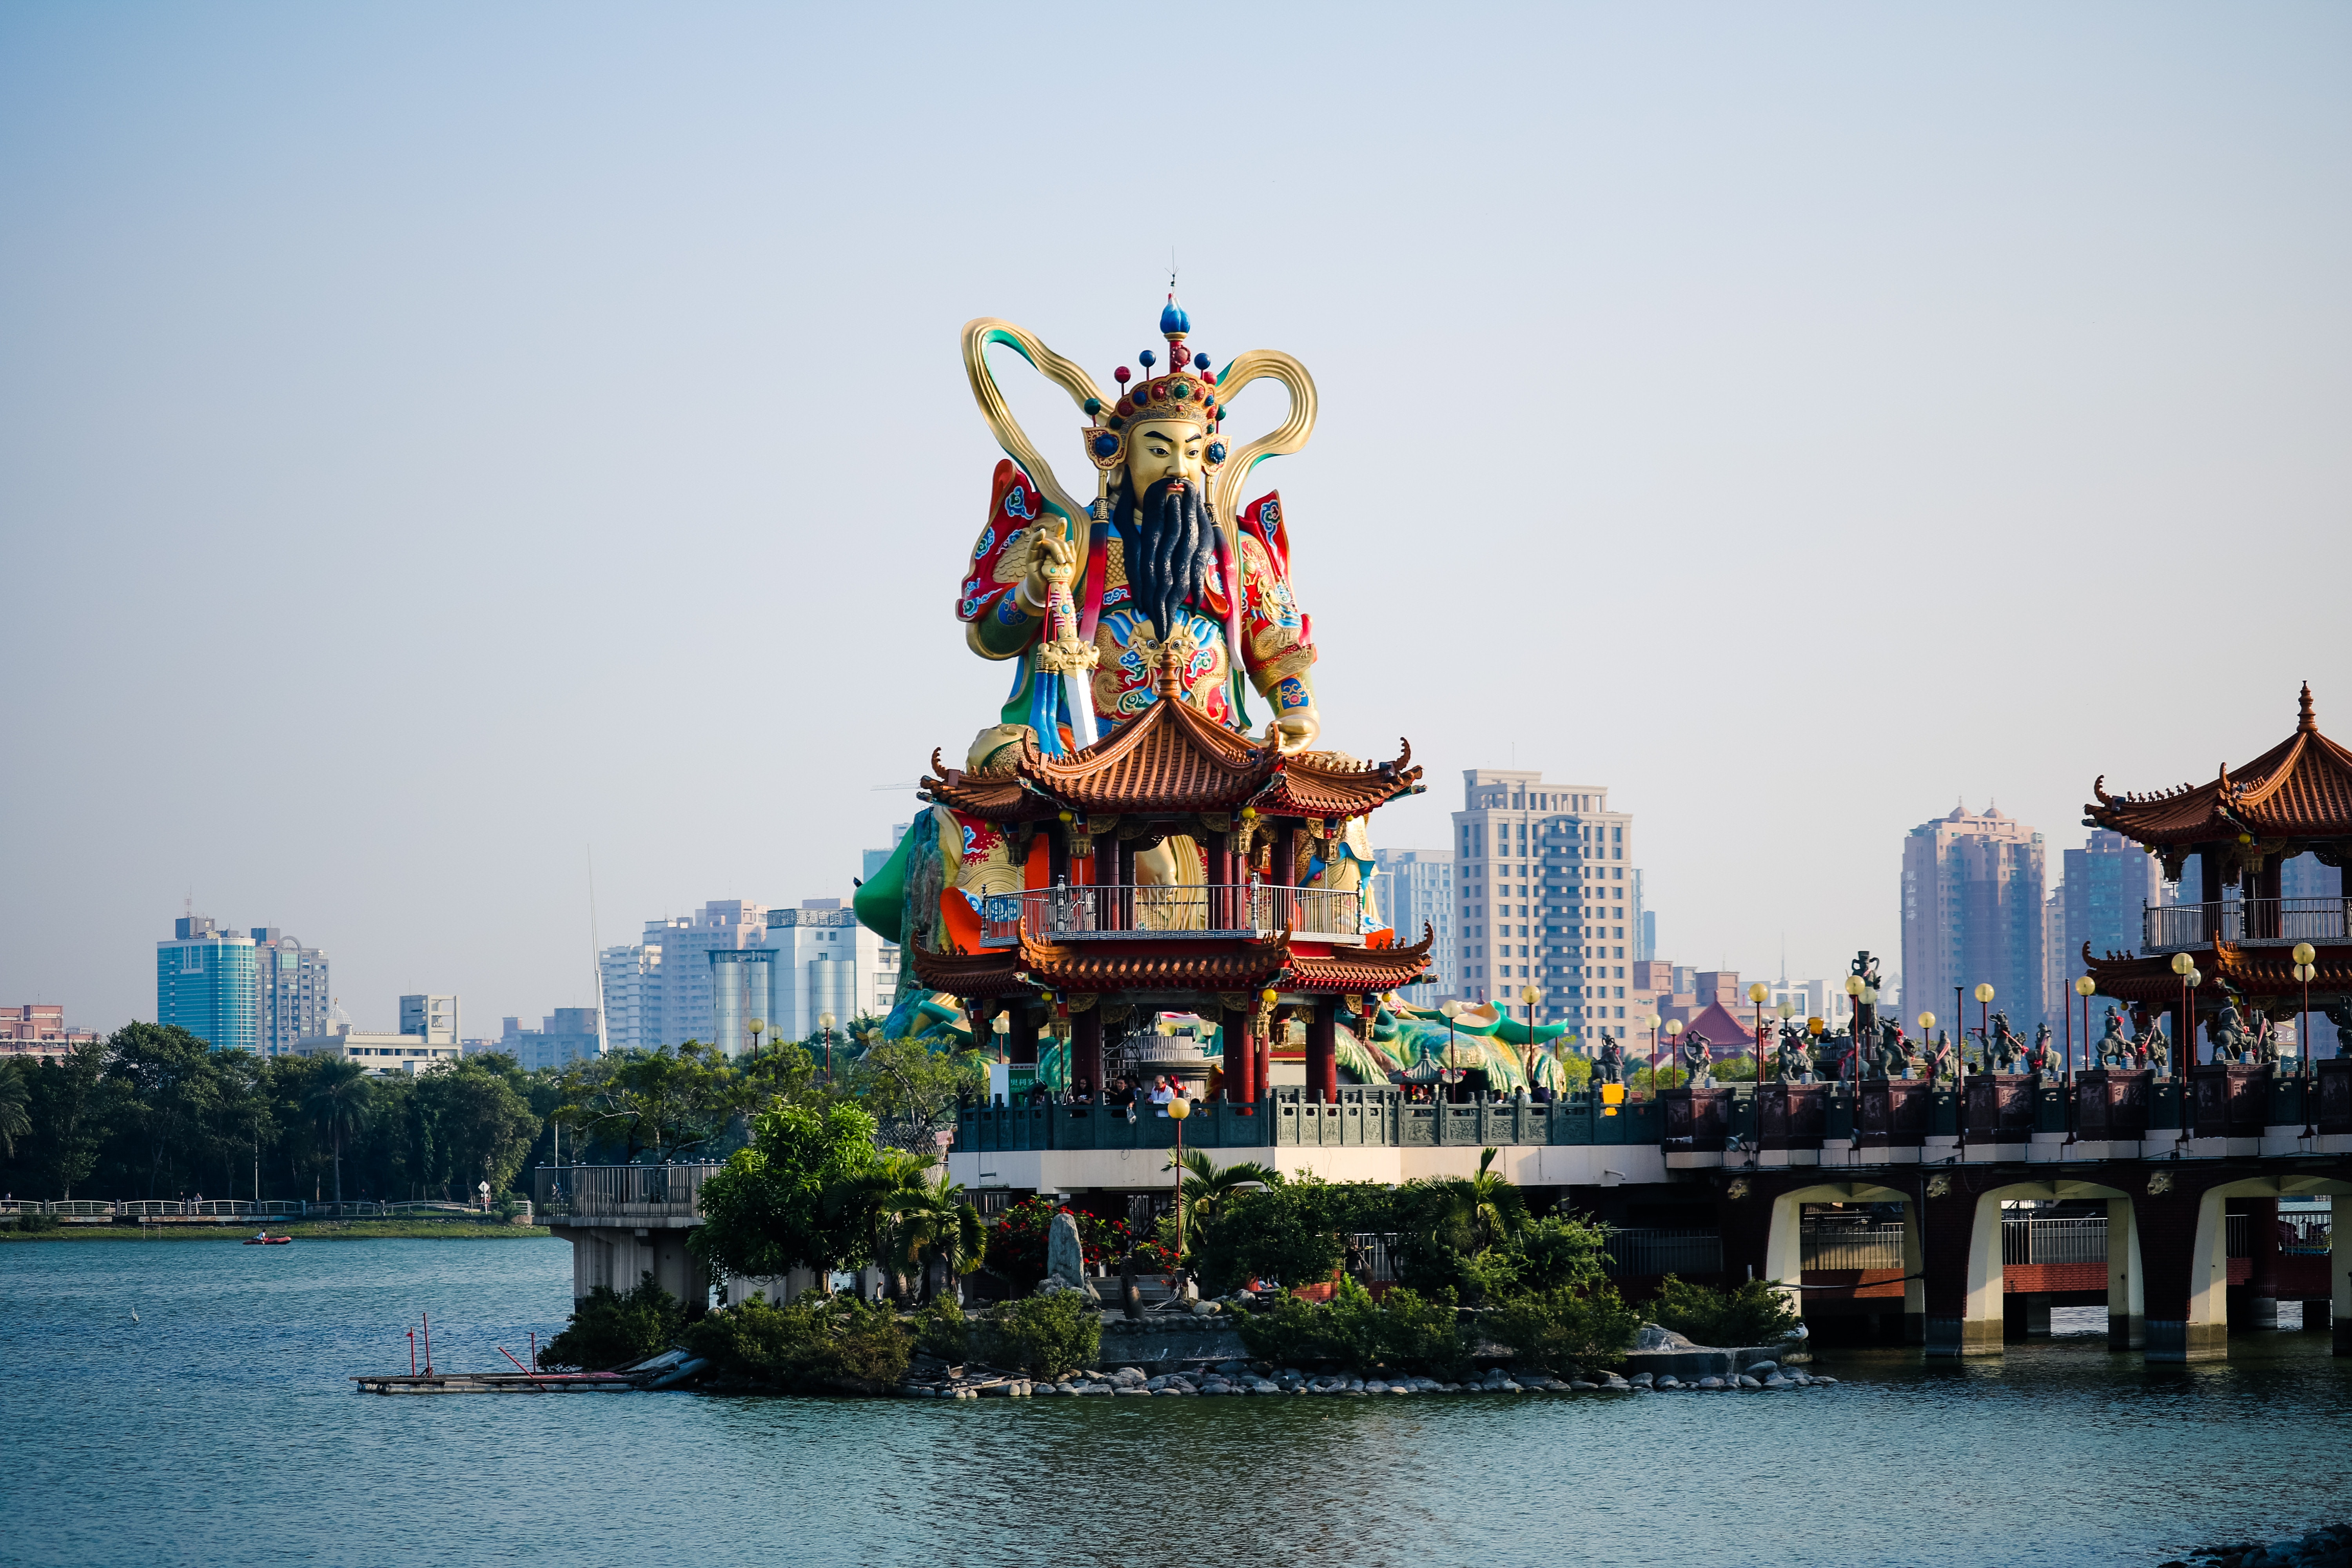
landmark, sky, architecture, tourism, leisure, city, tourist attraction, metropolitan area, temple, building, river, hindu temple, vacation, place of worship, world, shrine, plant, tower, lake, statue, metropolis, travel, chinese architecture